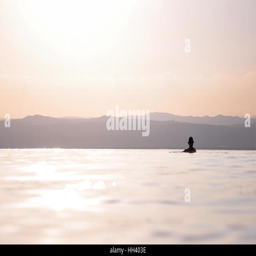
man floating on the water